Culture of Malaysia

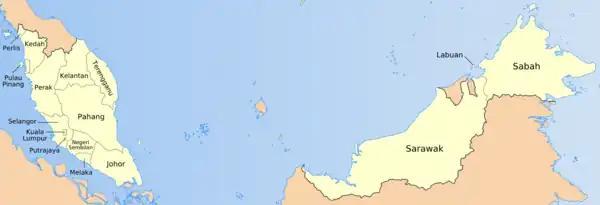
Peninsular Malaysia (left) is 40% of Malaysia's territory, and East Malaysia (right) is 60% of Malaysia's territory. The capital of Malaysia is Kuala Lumpur.

Malaysia consists of two distinct geographical regions: Peninsular Malaysia and East Malaysia. Malaysia was formed when the Federation of Malaya merged with North Borneo (today the province of Sabah), Sarawak, and Singapore (seceded 1965) in 1963, and cultural differences between Peninsular and East Malaysia remain. During the formation of Malaysia, executive power was vested in the Perikatan (later the Barisan Nasional) coalition of three racially based political parties, namely the United Malays National Organisation (UMNO), Malaysian Chinese Association (MCA), and Malaysian Indian Congress (MIC). UMNO has dominated the coalition from its inception. Although Islam is the official state religion, the Constitution of Malaysia guarantees freedom of religion.